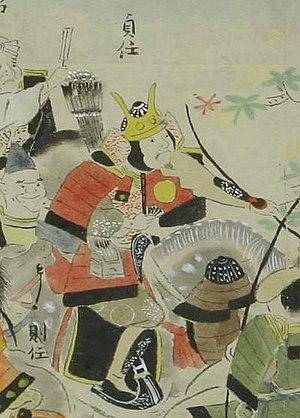
Abe no Sadato est un samouraï du clan Abe de l'époque de Heian de l'histoire du Japon. Sadato est le fils d'Abe no Yoritoki, chinjufu shogun. Au cours de la guerre de Zenkunen, Sadato combat les Minamoto aux côtés de son père.